Bratislava

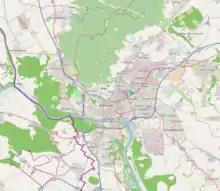
Map of Bratislava

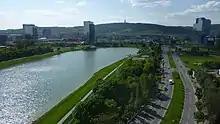
Kuchajda lake

Bratislava is situated in southwestern Slovakia, within the Bratislava Region. Its location on the borders with Austria and Hungary makes it the only national capital that borders two countries. It is only from the border with Hungary and only from the Austrian capital Vienna.